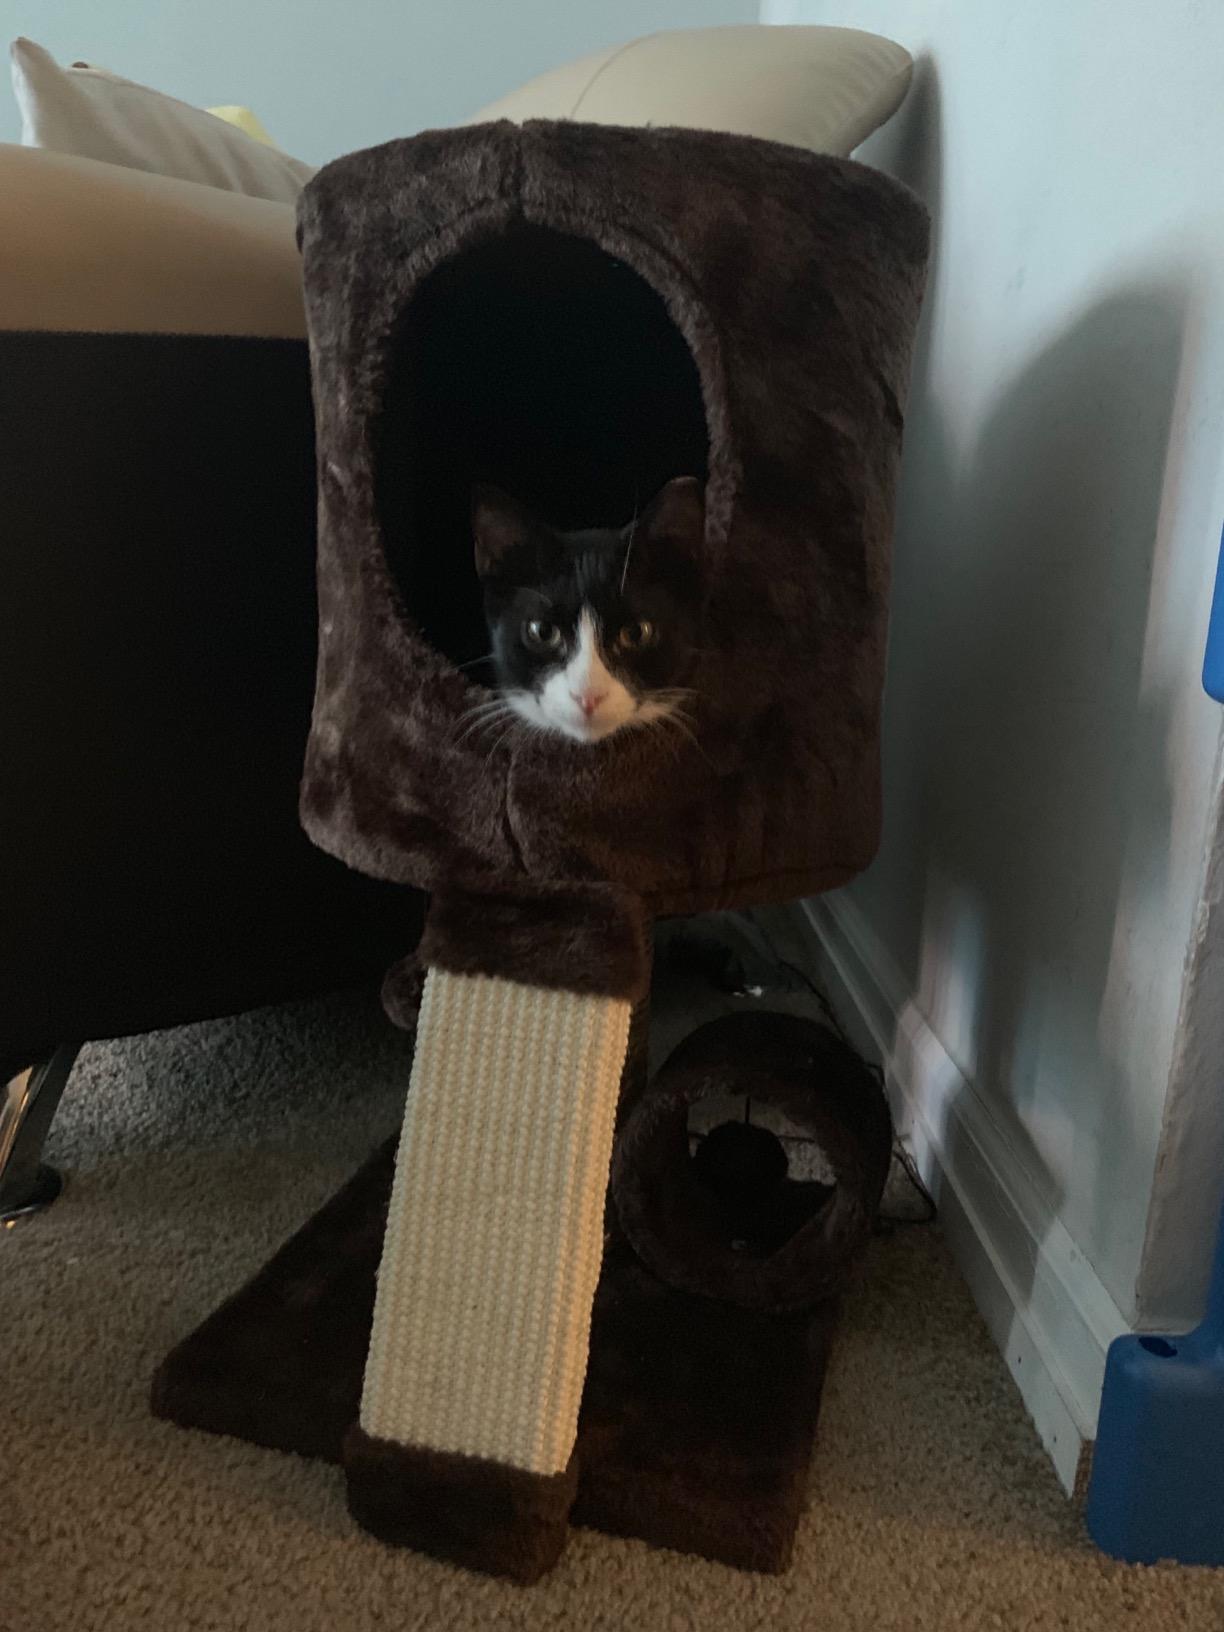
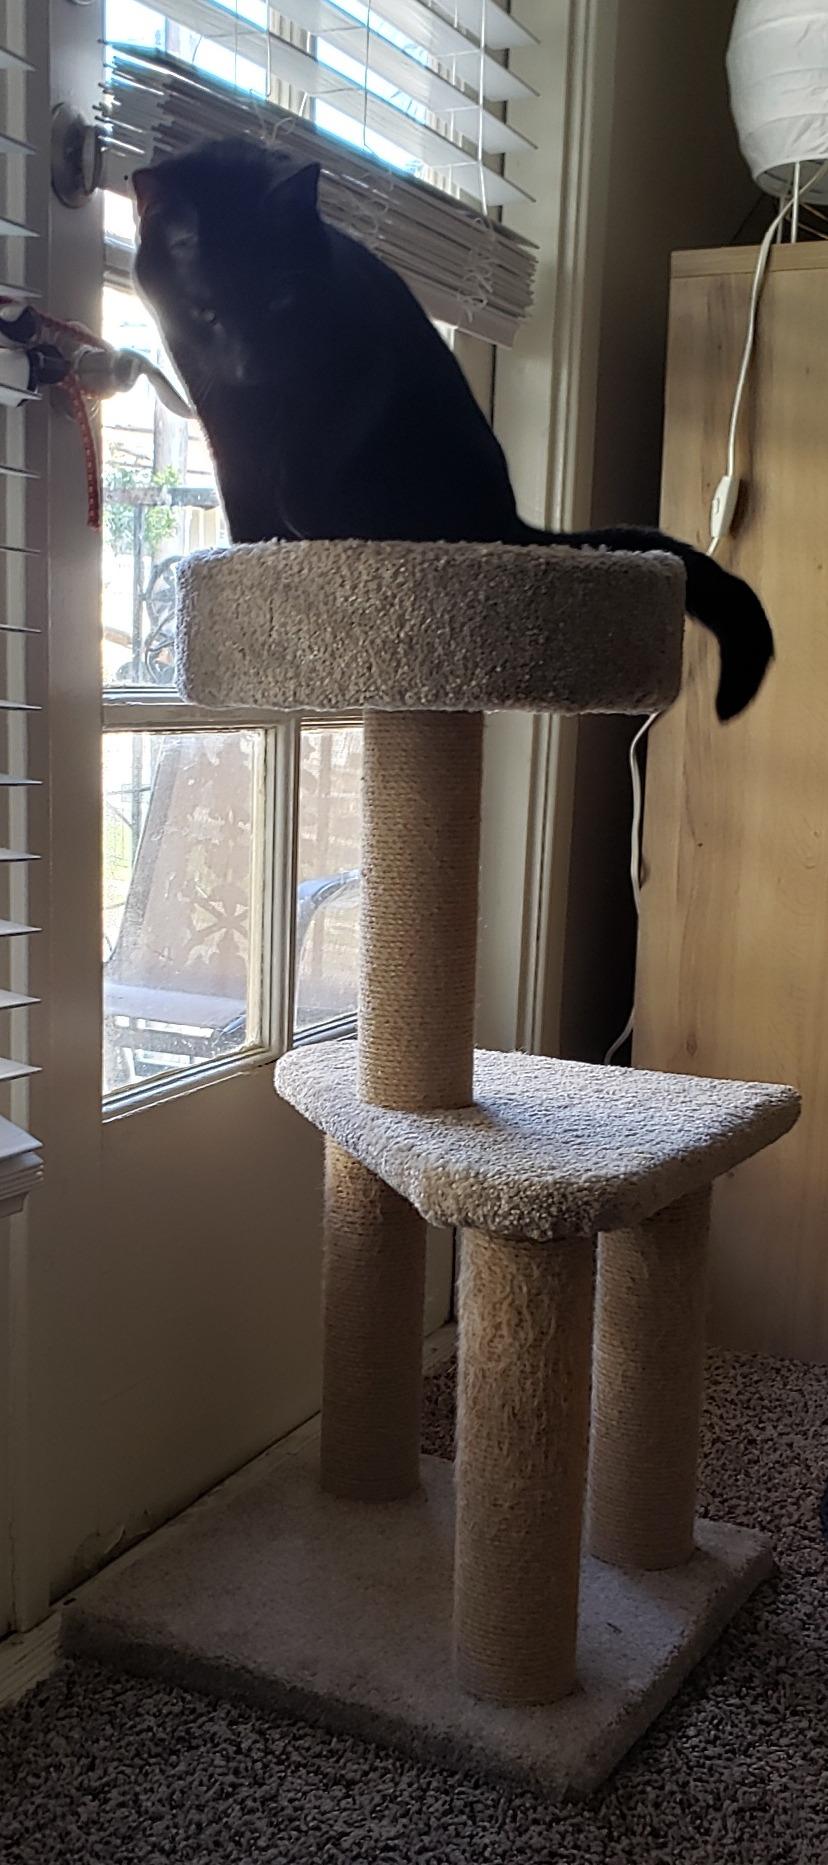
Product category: items_cat tree
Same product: no